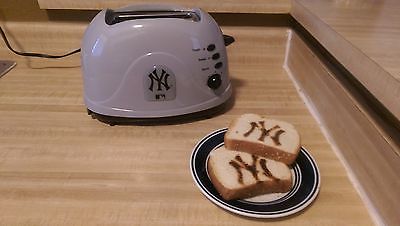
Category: toaster